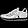
Label: Sneaker